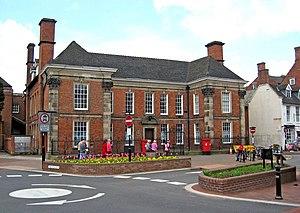
William Richard Chetwynd, 3ᵉ vicomte, Chetwynd est un homme politique britannique qui siégea à la Chambre des communes de 1715 à 1770.